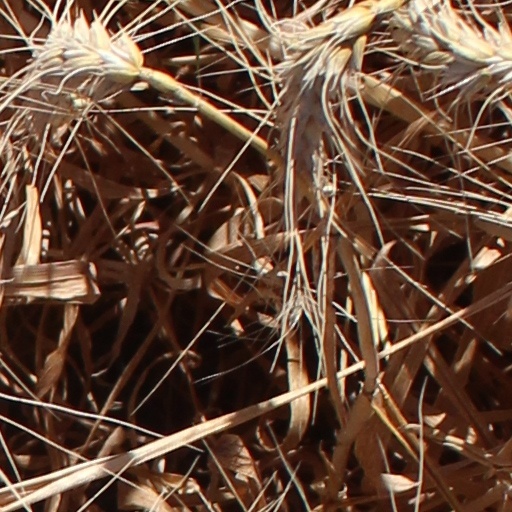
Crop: wheat